Ford of Europe

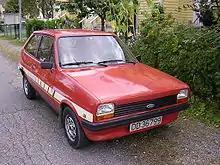
1981 Ford Fiesta MK1

A revised Capri II arrived in early 1974 which saw a hatchback replacing the traditional "boot". This was the first time that Ford had produced a car with a hatchback, adopting this new concept which had first been patented by Renault in the mid-1960s.